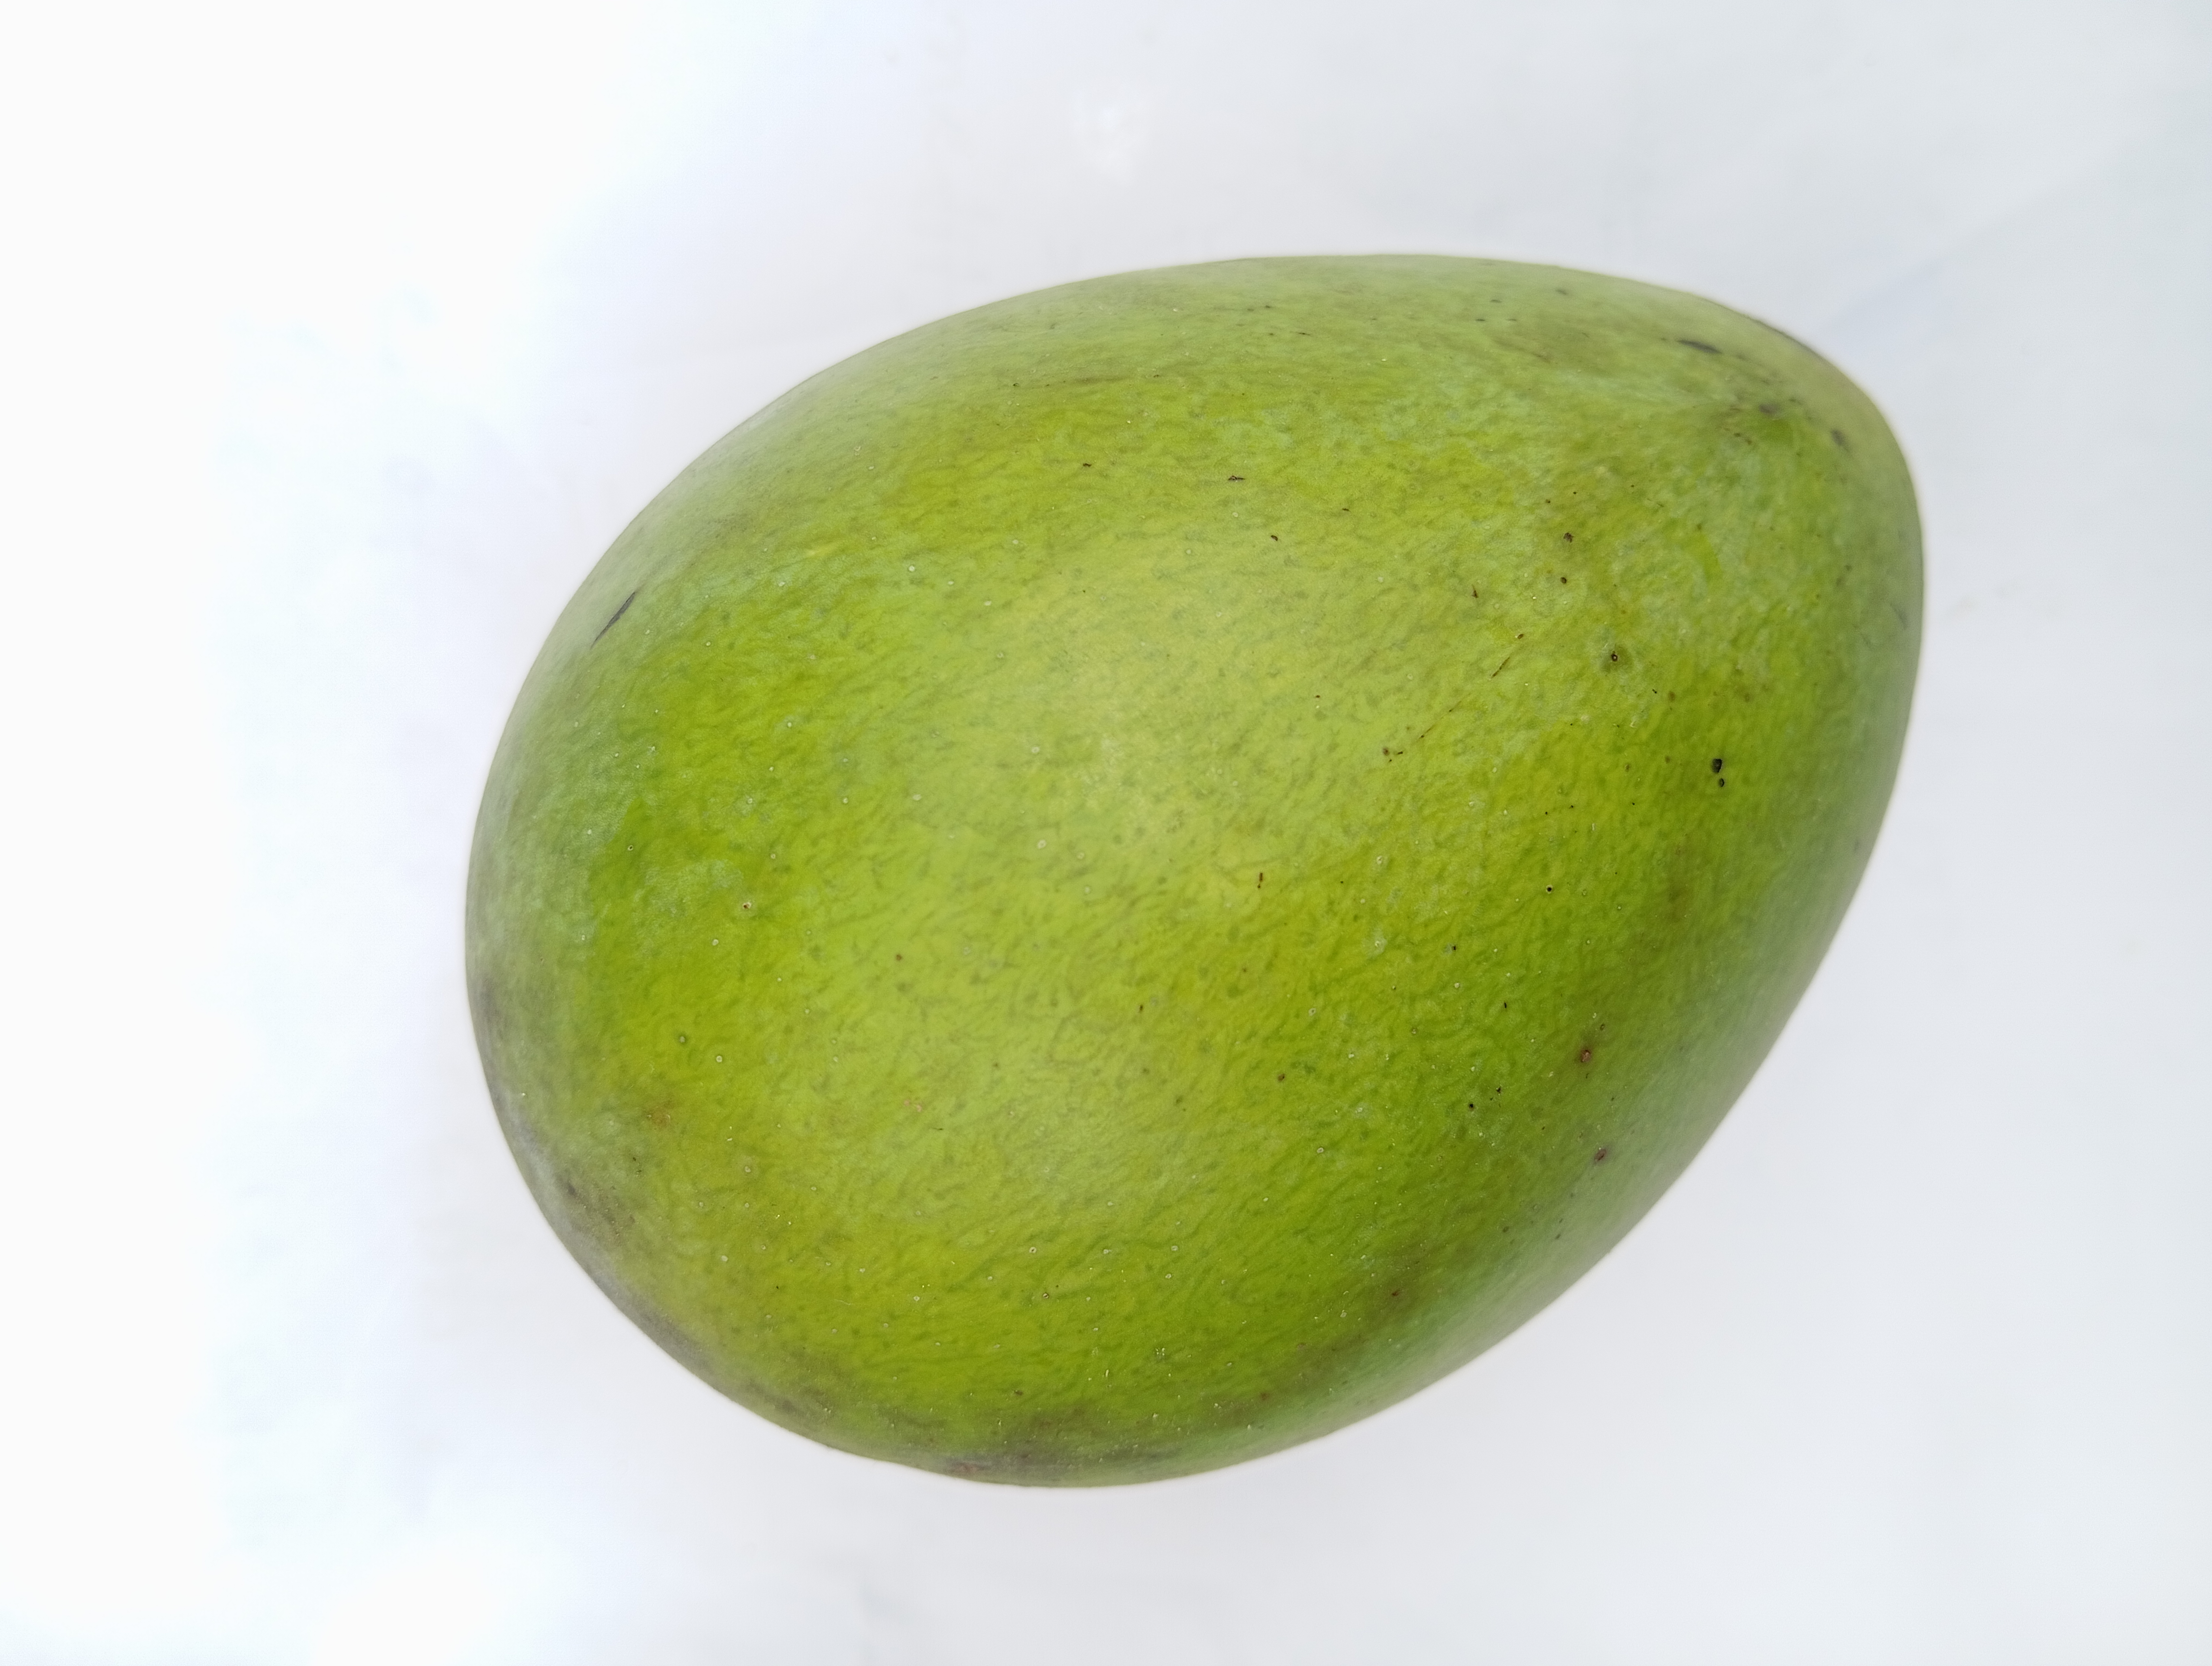
Mango variety: Harivanga